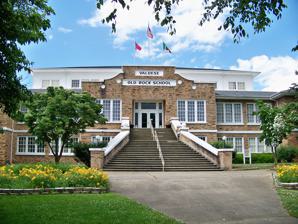
Building: Valdese Elementary School
Country: United States of America
Year built: 1923
Historic school building in North Carolina, United States United States historic place Valdese Elementary School U.S. National Register of Historic Places Show map of North Carolina Show map of the United States Location 400 Main St., Valdese, North Carolina Coordinates 35°44′41″N 81°34′1″W / 35.74472°N 81.56694°W / 35.74472; -81.56694 Area 1.9 acres (0.77 ha) Built 1922 ( 1922 ) -1923 Architect Herman, Quince E. NRHP reference No. 84000115 Added to NRHP October 25, 1984 Valdese Elementary School , also known as the Old Rock School, is a historic school building located at Valdese , Burke County, North Carolina .  It was built in 1922–1923, and is a two-story, fieldstone four square building with a hipped roof. It features a T-shaped clerestory above the auditorium space.  It was constructed largely by Waldensian settlers from Northern Italy. It was listed on the National Register of Historic Places in 1984. The Old Rock School is now home to several community organizations and events, including Bluegrass concerts, the Old Colony Players, the Rock School Art Galleries, Old Rock School Railway Museum, and Valdese Travel and Tourism. Old Rock School Railway Museum The Old Rock School Railway Museum, also known as the Piedmont & Western Railroad Museum, is located on the lower level and is operated by the Piedmont and Western Railroad Club. Exhibits include photos, railroad art, tickets, railroad lanterns, steam whistles, spikes, silverware and china used on trains and other artifacts.  The museum also features model railroad layouts, including a diorama depicting the original Waldensian settlers arriving by train on May 29, 1893. Rock School Art Galleries The Rock School Art Galleries are also located in the Old Rock School.  Exhibits are organized by the Rock School Arts Foundation. References